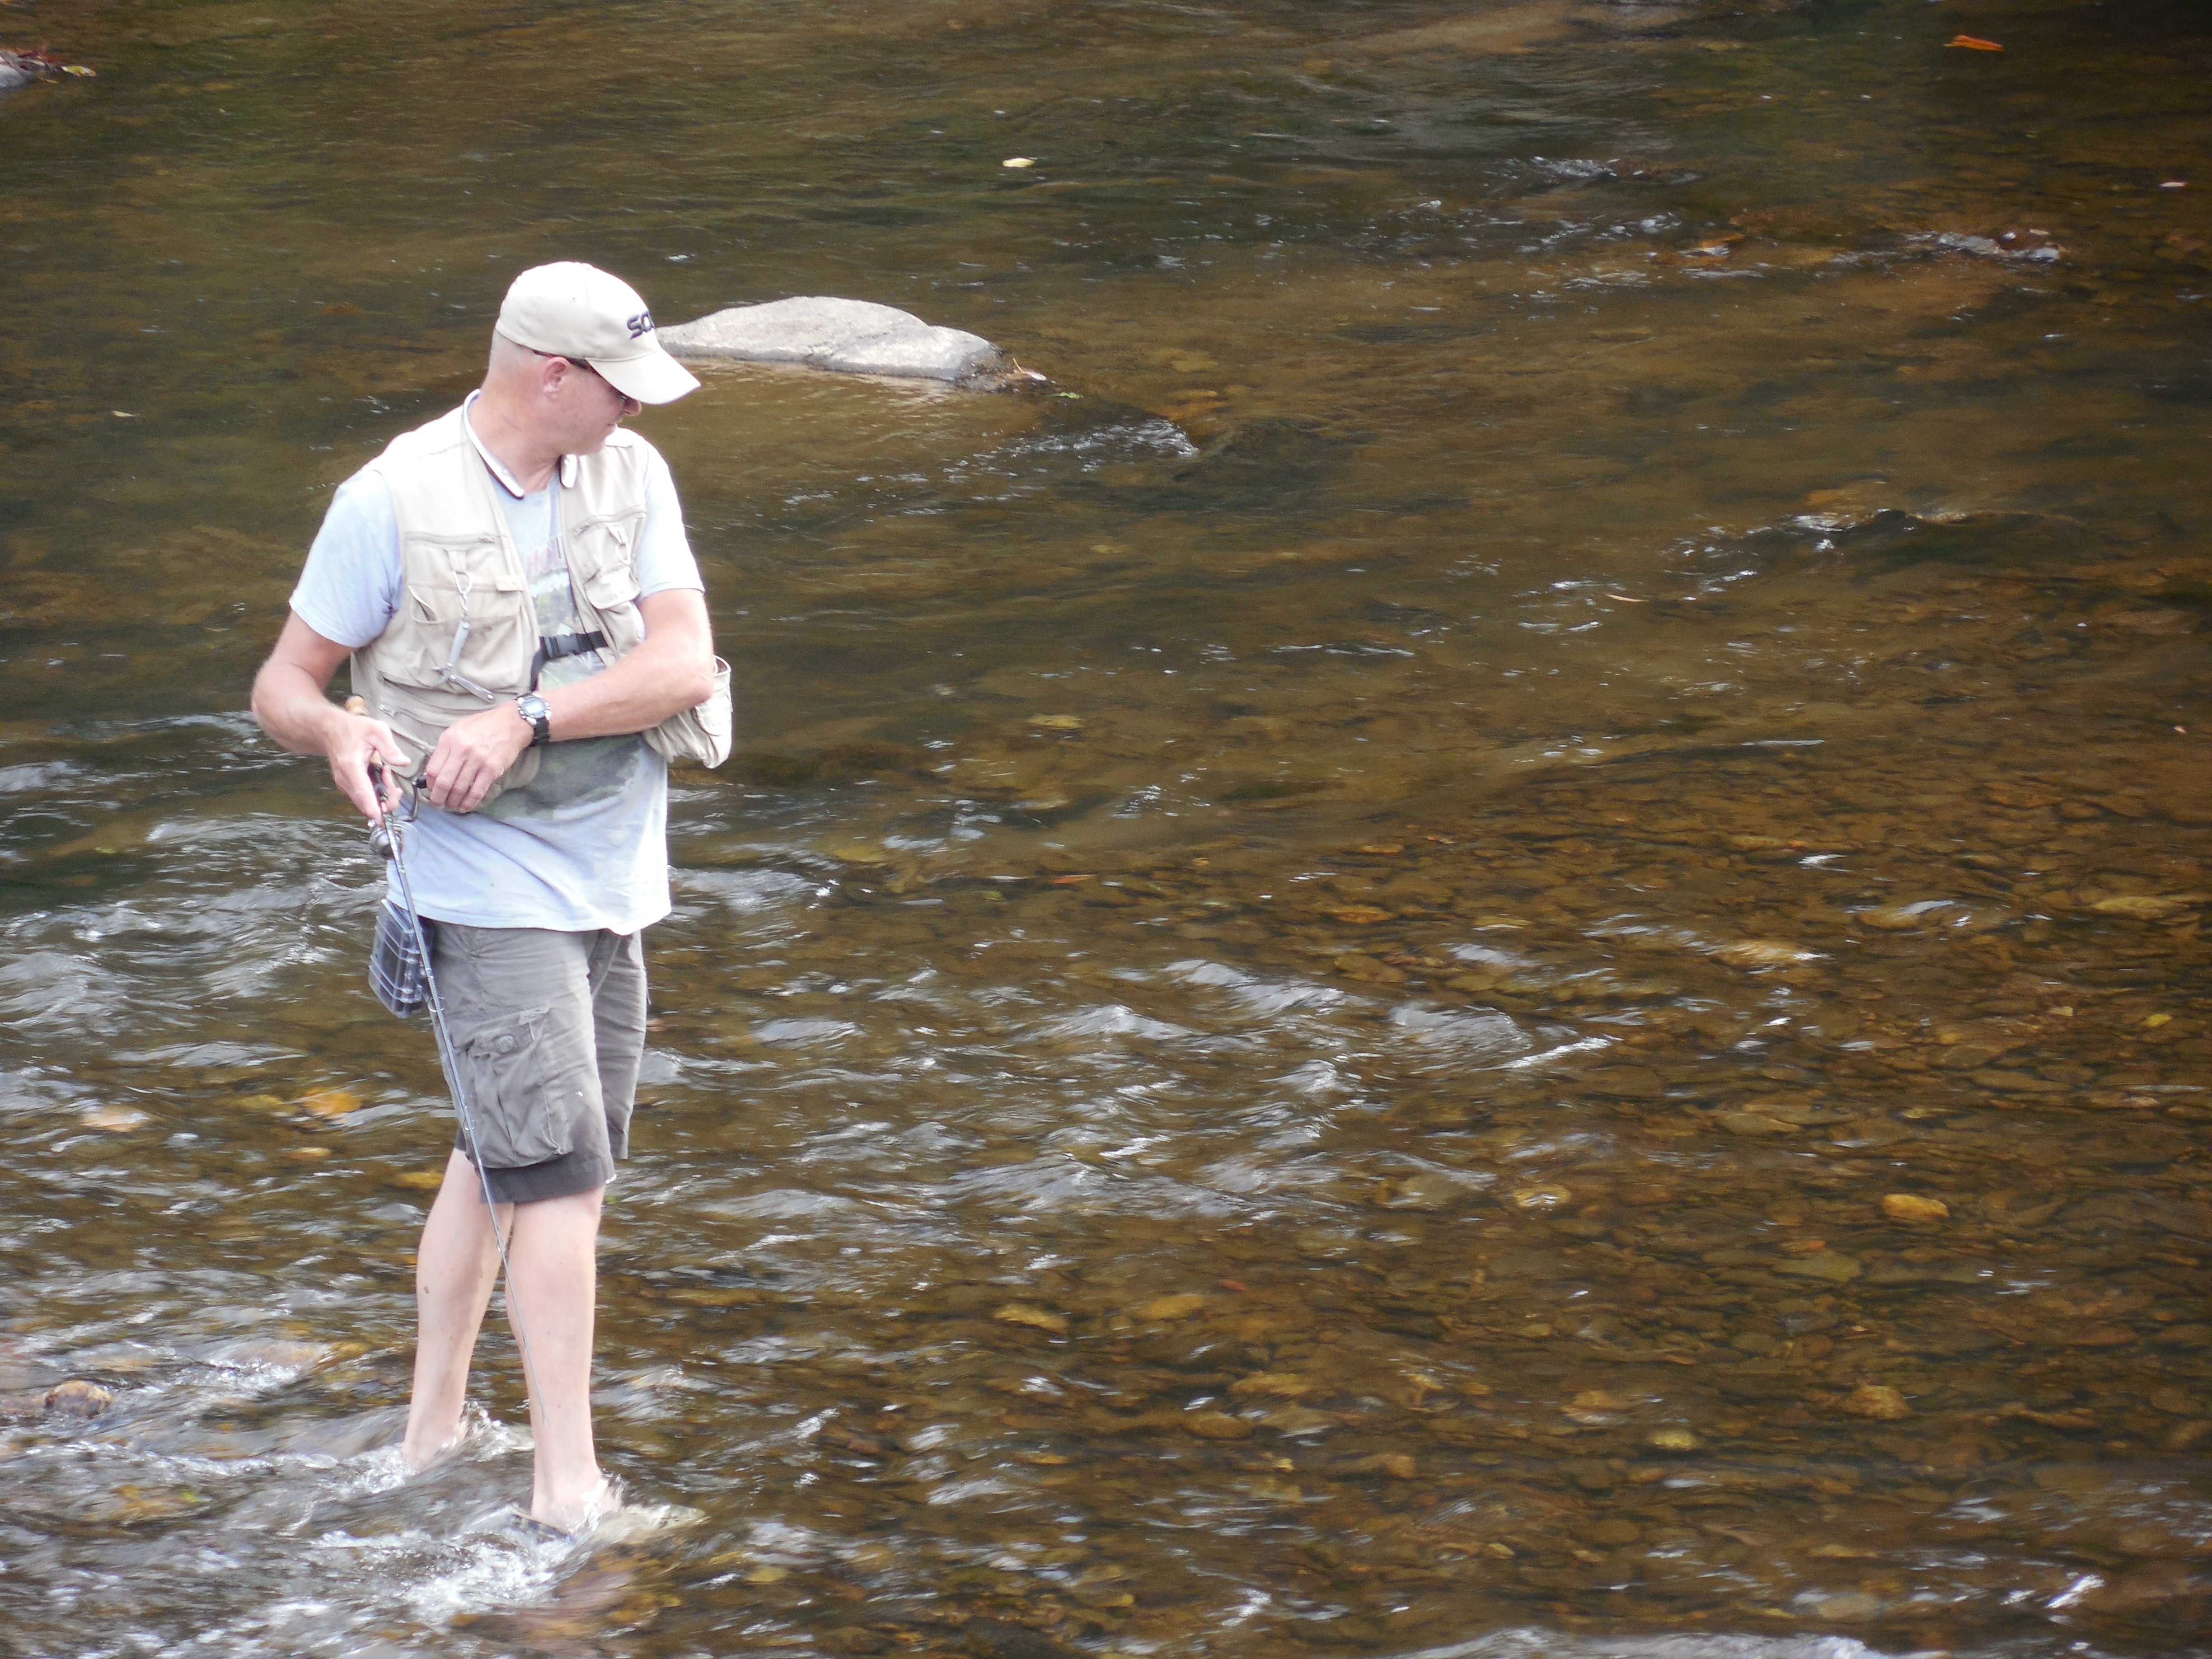
man, sea, water, nature, outdoor, person, sport, river, summer, male, recreation, line, equipment, fishing, fisherman, fish, leisure, activity, reel, fun, relaxation, rod, catch, casting, hobby, angler, angling, freshwater, recreational fishing